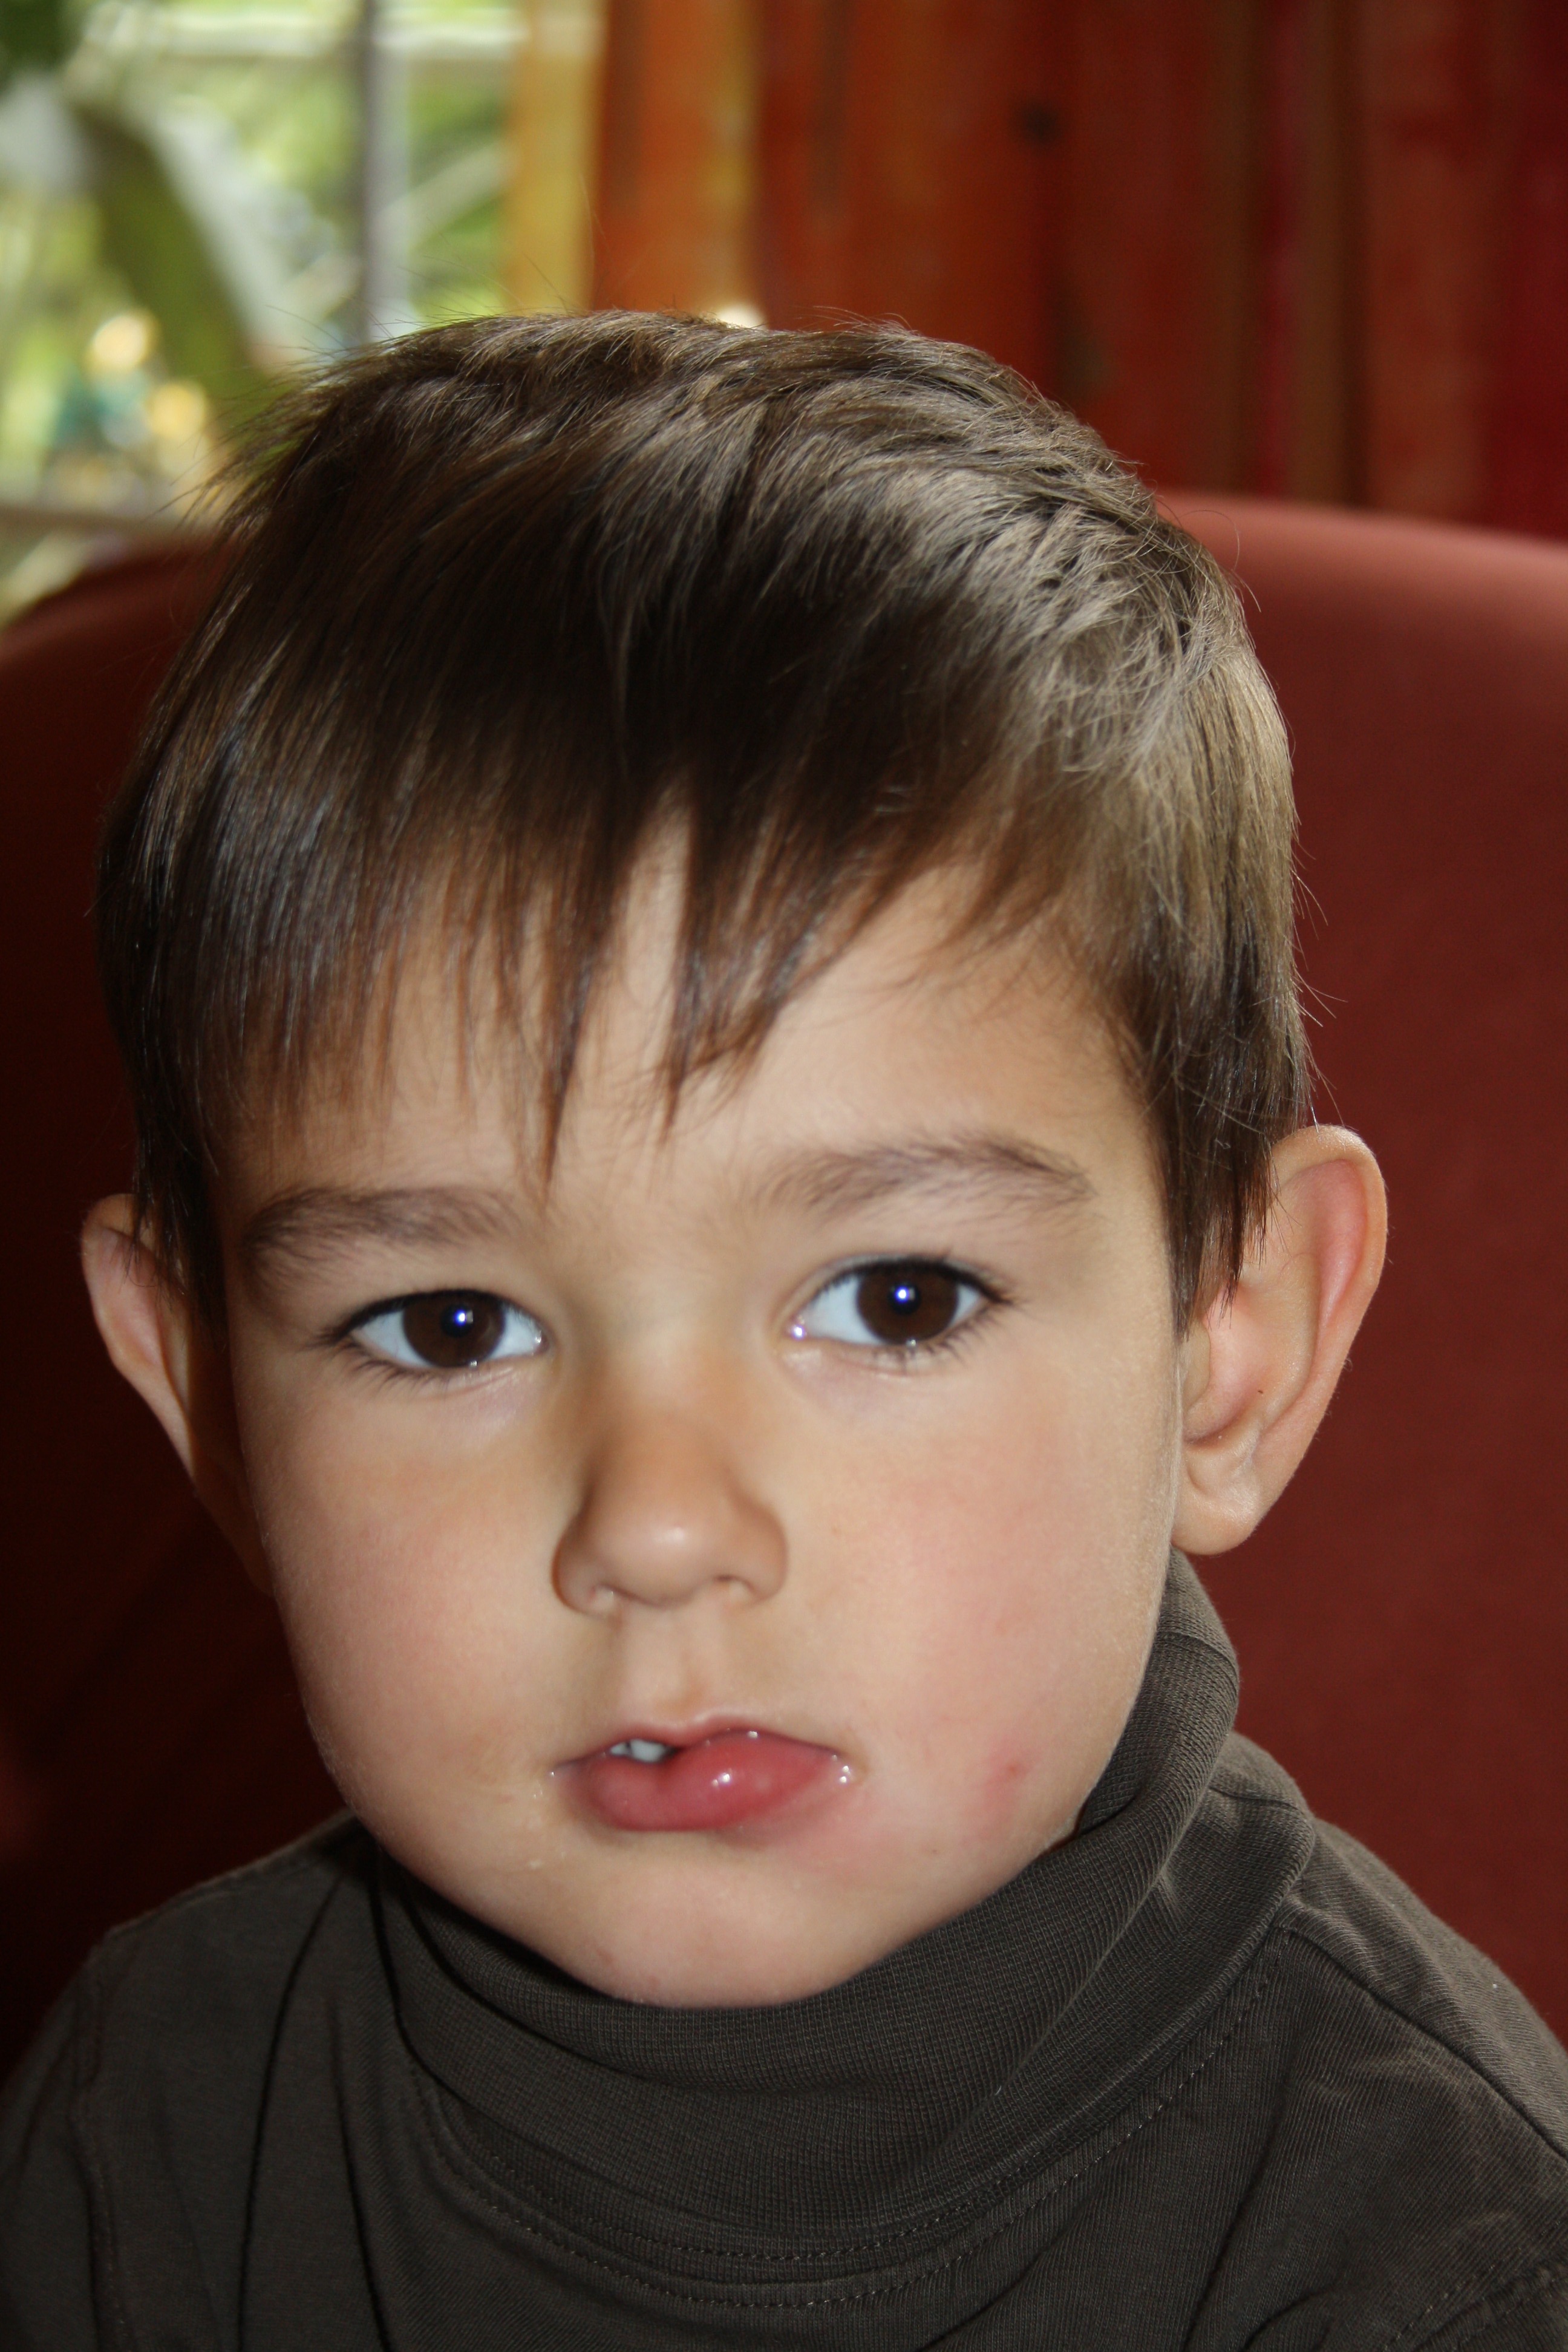
person, girl, hair, boy, male, portrait, model, child, thoughtful, facial expression, lip, hairstyle, smile, close up, face, nose, cheek, infant, toddler, eye, head, skin, beauty, jack, organ, mood, pondering, brown hair, portrait photography, child actor